Feminization (sociology)

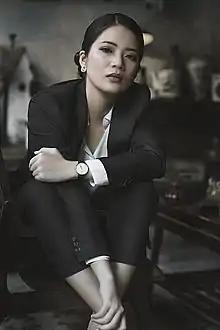
Woman in suit

Women are more likely than men to live below the poverty line, a phenomenon known as the feminization of poverty. The 2015 poverty rates for men and women in the U.S. were 10% and 15% respectively. Women are less likely to pursue advanced degrees and tend to have low paying jobs. There is a gender pay gap: even with the same level of education and occupational role, women earn much less than men, though research suggests this is largely due to women working fewer hours than men overall for reasons such as caring for children or lifestyle factors, rather than direct discrimination.